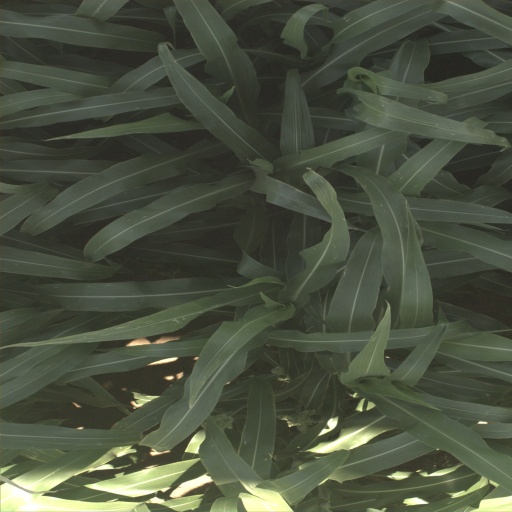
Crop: sorghum